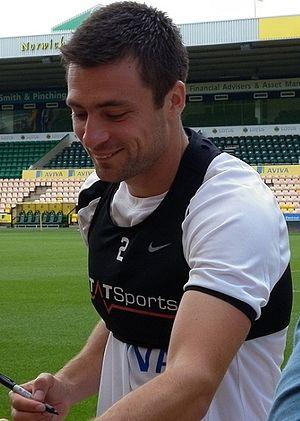
Russell Martin est un footballeur international écossais né le 4 janvier 1986 à Brighton, qui évolue actuellement aux MK Dons.